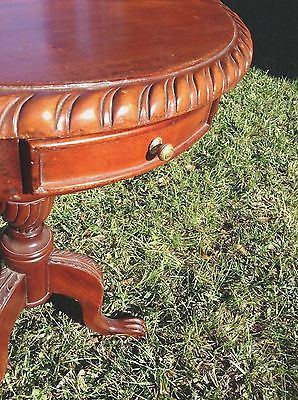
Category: table